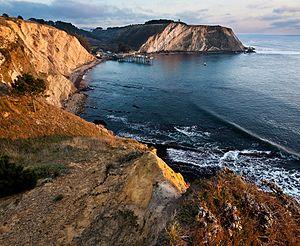
Le California Coastal National Monument est un monument national américain situé en Californie. Créé par proclamation présidentielle le 11 janvier 2000, le monument est géré par le Bureau of Land Management, une agence du Département de l'Intérieur des États-Unis. La proclamation en tant que monument national vise à protéger les îlots et les rochers présents au large sur environ 22 km de la côte californienne.